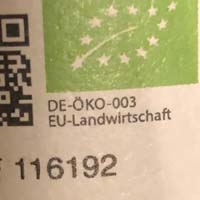
Plastic recycling code class: 8_no_plastic